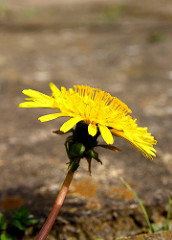
Flower: dandelion